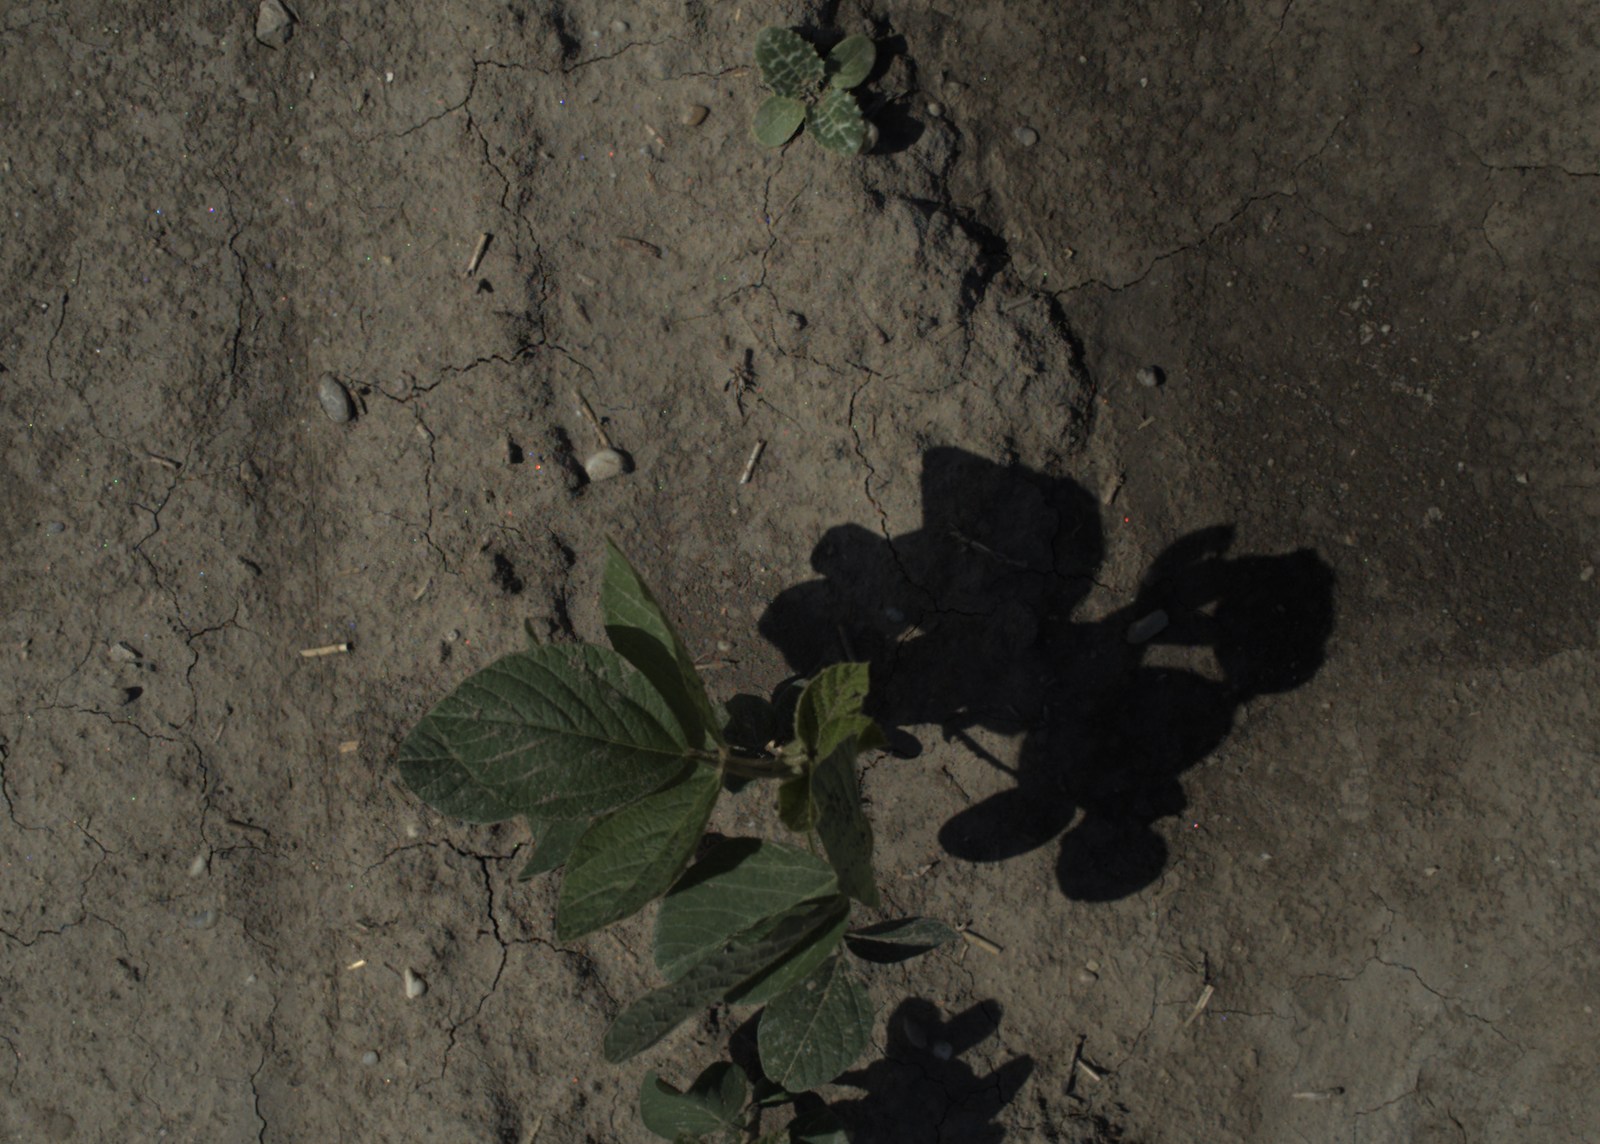
Capture date: 15.07.2021 10:11:42
Weather: sunny
Wind: light
Seeding date: 08.06.2021
Plant canopy height (mm): 962